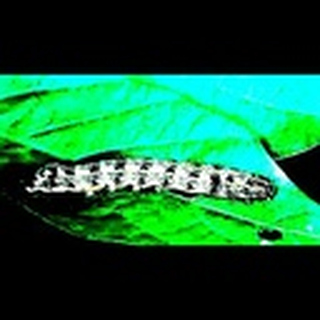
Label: cotton_army_worm